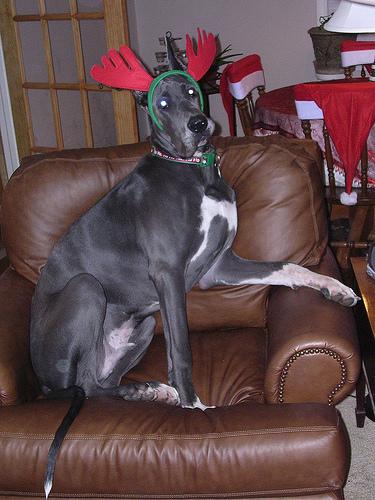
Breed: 206-n000035-Great_Dane